Jean-Louis Ezine

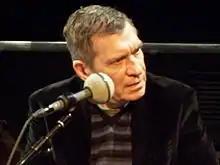
Jean-Louis Ezine in 2012 during "" radio program.

Jean-Louis Ezine, real name Jean-Louis Bunel (born 24 September 1948 in Cabourg) is a French writer, journalist and radio host.